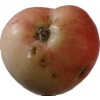
Label: Apple 10